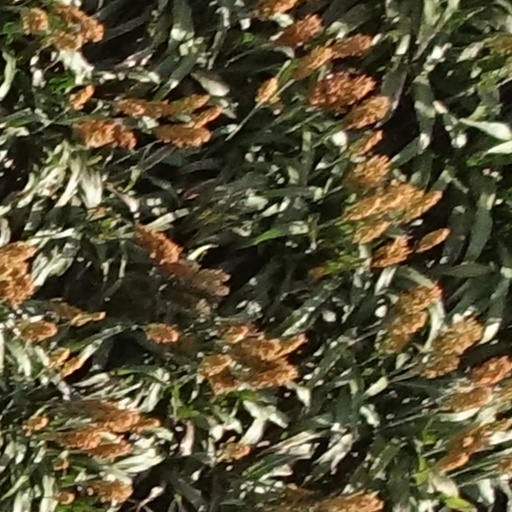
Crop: sorghum